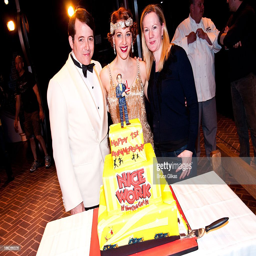
actor , actor and impresario attend anniversary .